ATP Electronics

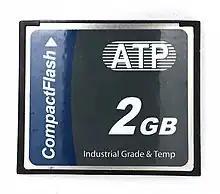
ATP Electronics 2 GB CompactFlash card

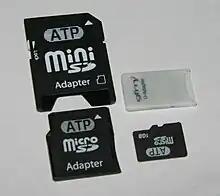
ATP Electronics 1 GB microSD card and miniSD and SD card adapters

ATP Electronics was a manufacturer of NAND based storage DRAM modules founded in Silicon Valley in 1991, headquarter was later moved to Taipei, Taiwan. ATP's product line consist of Industrial grade products, such as SSD, SD / microSD memory cards, along with DRAM products that are used in business industries across Networking, Enterprise Mobility, Automotive industry, Military, IPC/Embedded Systems, Health care, Gaming and The Internet of Things (IoT). Intel's CMTL ( Computer memory test lab ), one of the largest third party testing lab for Intel server platforms, only recommended two memory modules companies to purchase motherboards in Taiwan, one noted to be ATP Electronics.